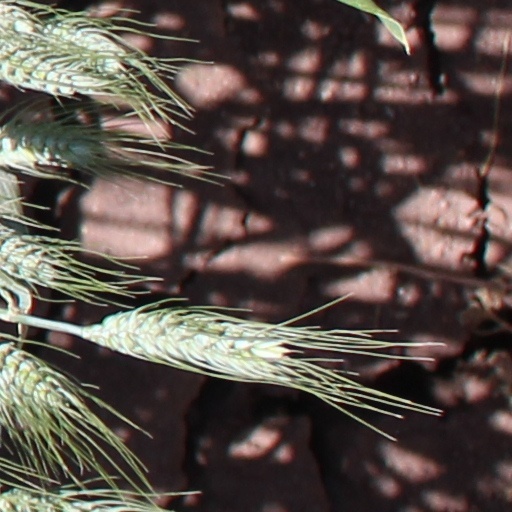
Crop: wheat